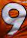
Number: 9